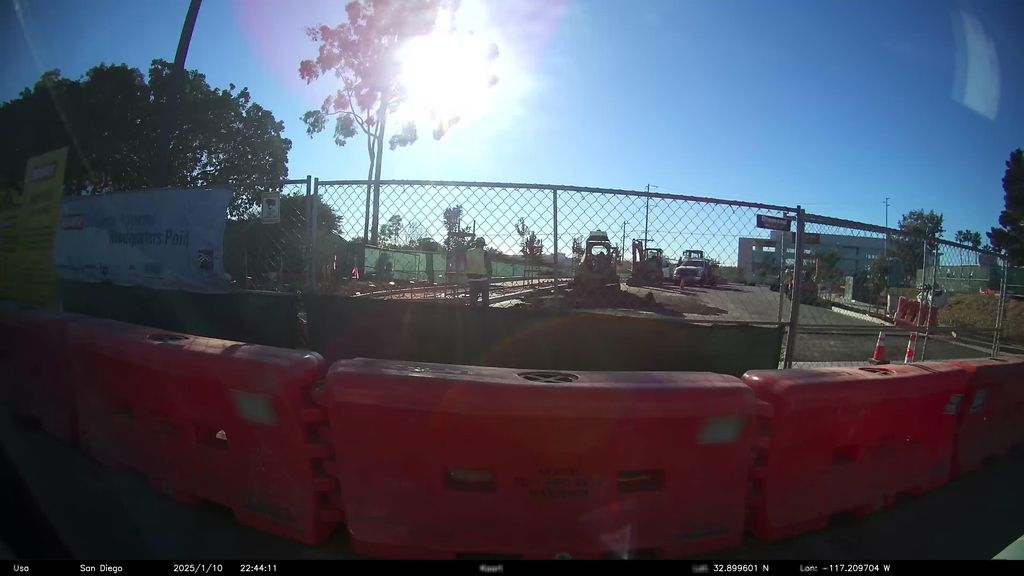
Label: Construction Site
Location: San Diego, California, United States
Date: 2025-01-11T05:44:11+00:00